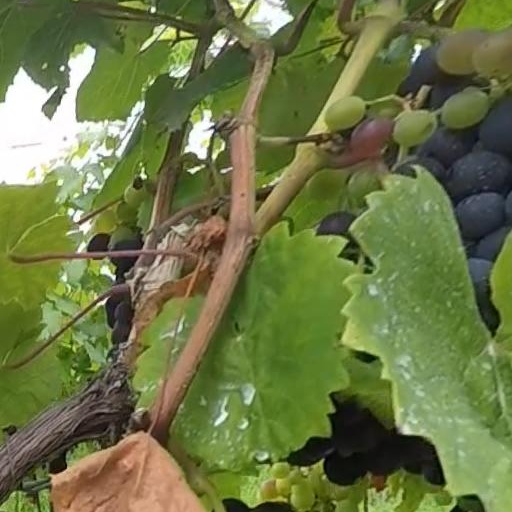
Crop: grape